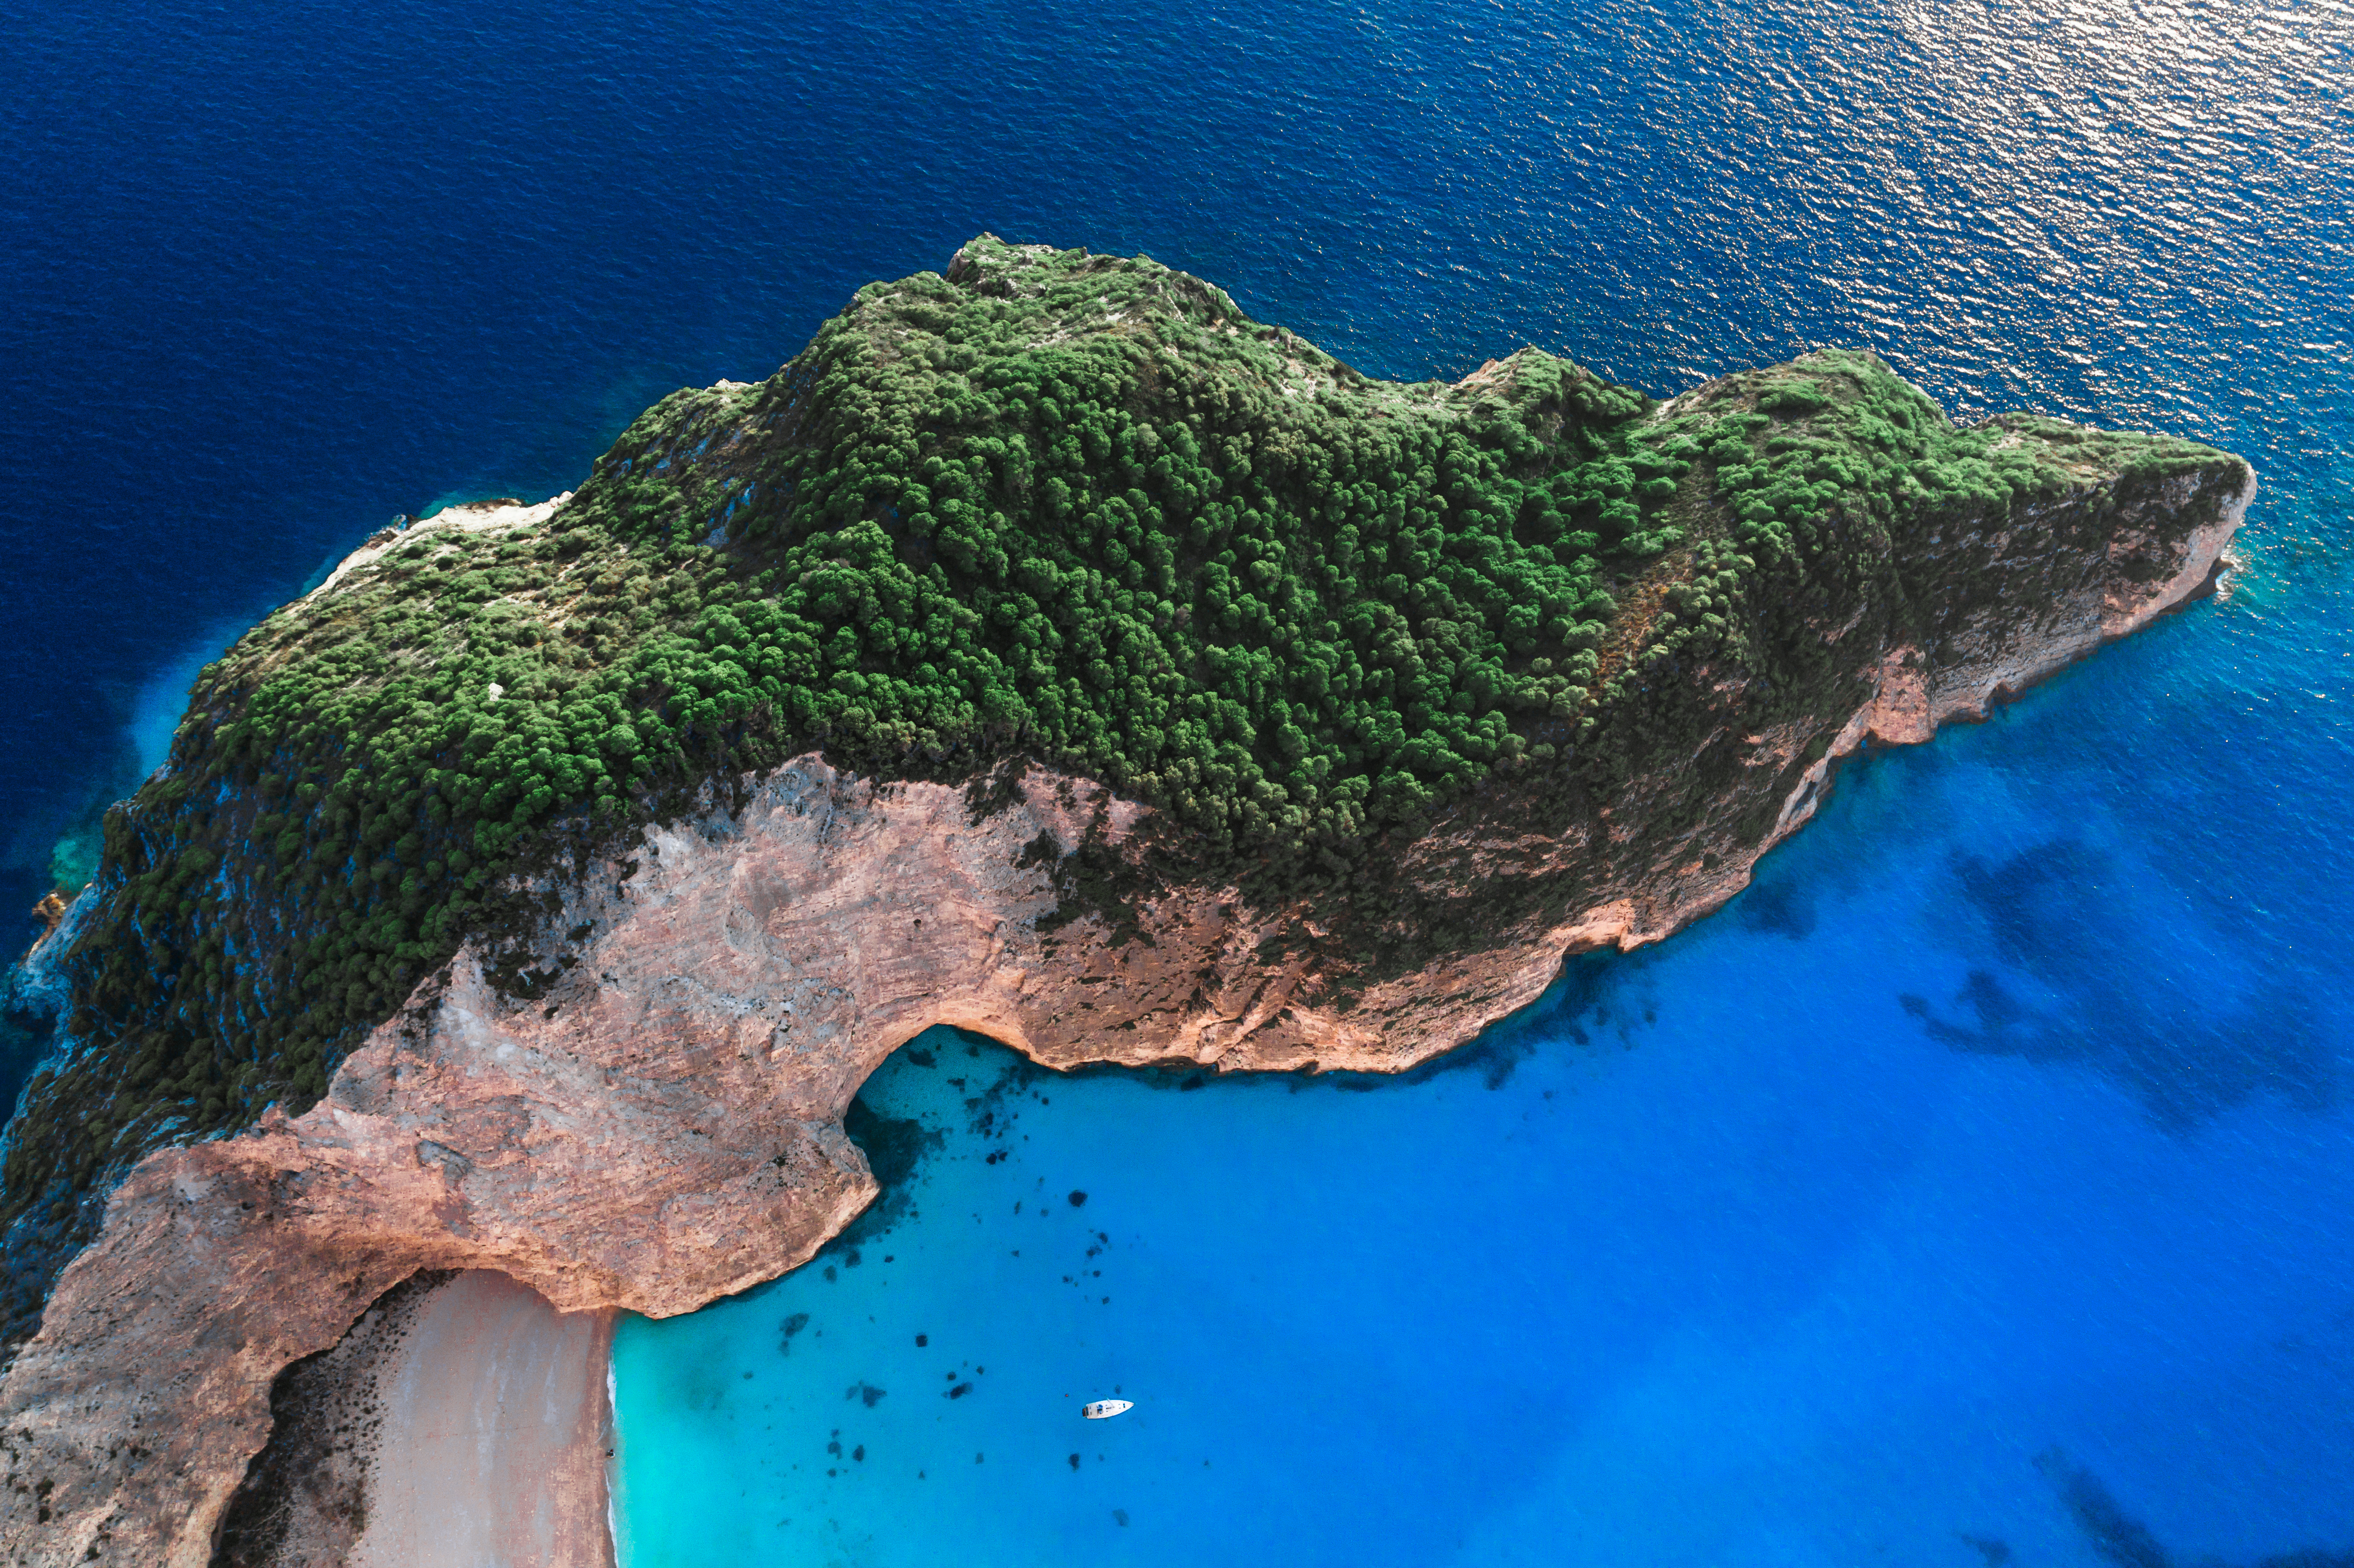
archipelago, islet, promontory, coastal and oceanic landforms, island, natural landscape, cape, sea, water, peninsula, bight, coast, rock, headland, inlet, landscape, aerial photography, tree, ocean, photography, bay, klippe, watercourse, world, cay, plant, terrain, earth, Continental shelf, tropics, skerry, lagoon, cliff